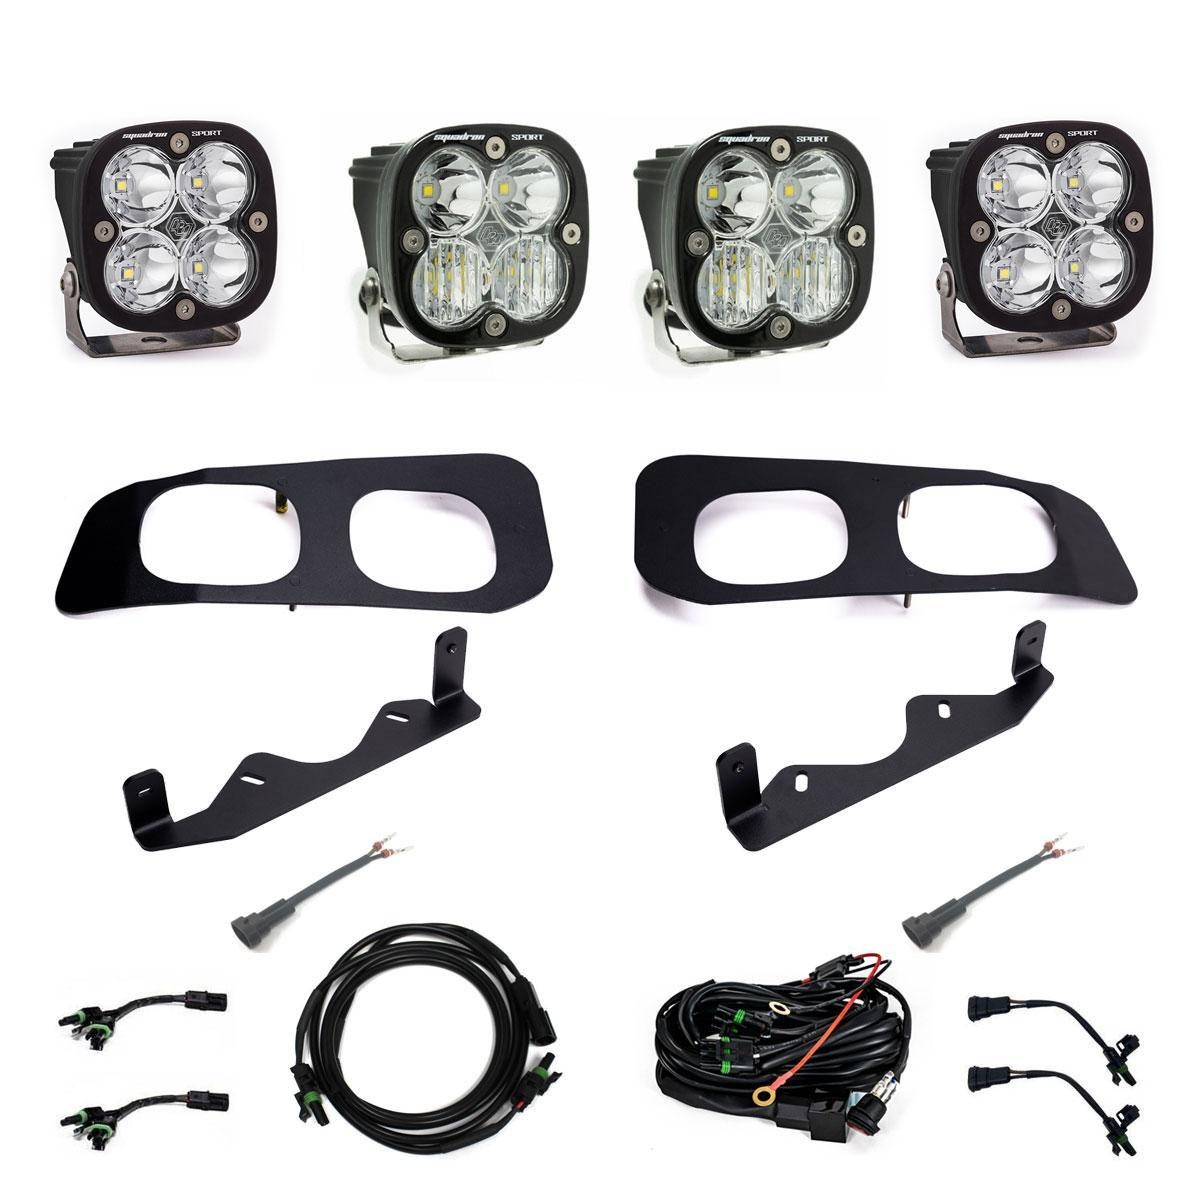
Ford Super Duty 2023-On Dual Sportsmen Fog Pocket Kit Baja Designs
Brand: Baja Designs
The Baja Designs Squadron Sport Sportsmen dual fog pocket LED light kit for the 2023-on Ford F-250/350 Super Duty will separate your truck from the rest of the pack, offering an off-road capable light package to light up the trails. Enhance your stock fog lights with this versatile four-light kit, complete with mounting brackets, an option for a toggle switch or upfitter wiring harness, and all essential components for a hassle-free installation. Our fog pocket kits have been designed specifically for the 2023-on Super Duty trucks, improving visibility on the trail and safety in conditions such as dust, fog, rain or snow. For the optimum visibility while on the trails, the four Squadron Sports offers 3,162 raw lumensch, with a mixture of spot and driving combo lens patterns to illuminate zones 1-4 while on the trails. This makes your driving experience safer and more enjoyable. Have the assurance with our 30-day satisfaction guarantee and lifetime limited warranty, providing unparalleled protection for your investment. Kit Includes: (2x) Squadron Sport Spot Clear (2x) Squadron Sport Clear Driving Combo (2x) Fog Pocket Facia (2x) Mounting brackets (1x) Toggle switch on/off harness or upfitter wiring harness (2x) Harness, splitter add-one light (2x) Harness, anti-backfeed adaptor (1x) Harness, splitter 55 inch All necessary hardware Specs (per light): Squadron Sport Lumens: 3,162 Squadron Sport 30W / 2.2A
Category: Vehicles & Parts > Vehicle Parts & Accessories > Motor Vehicle Parts > Motor Vehicle Lighting > Fog Lights